Minya, Egypt

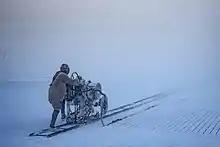
Limestone quarry

During Muhammad Ali's rule, Minya gained importance due to its fertile lands and its large agricultural production. The importance of the City increased during the reign of Ismail who owned large cotton and sugar cane plantations around Minya. Ismail constructed a royal residence in Minya and beginning with 1870 he started modernizing the city and constructed its first residential extensions. In the year 1873, the Ibrahimiya Canal was built to provide perennial irrigation to Ismail's vast lands. The canal led to a noticeable development in the urban growth especially in the western areas of the city. Improvement of the transportation network, particularly the introduction of the building of bridges across the Ibrahimiya, permitted developments of housing to grow haphazardly on private agricultural lands of the west suburban banks of the canal.